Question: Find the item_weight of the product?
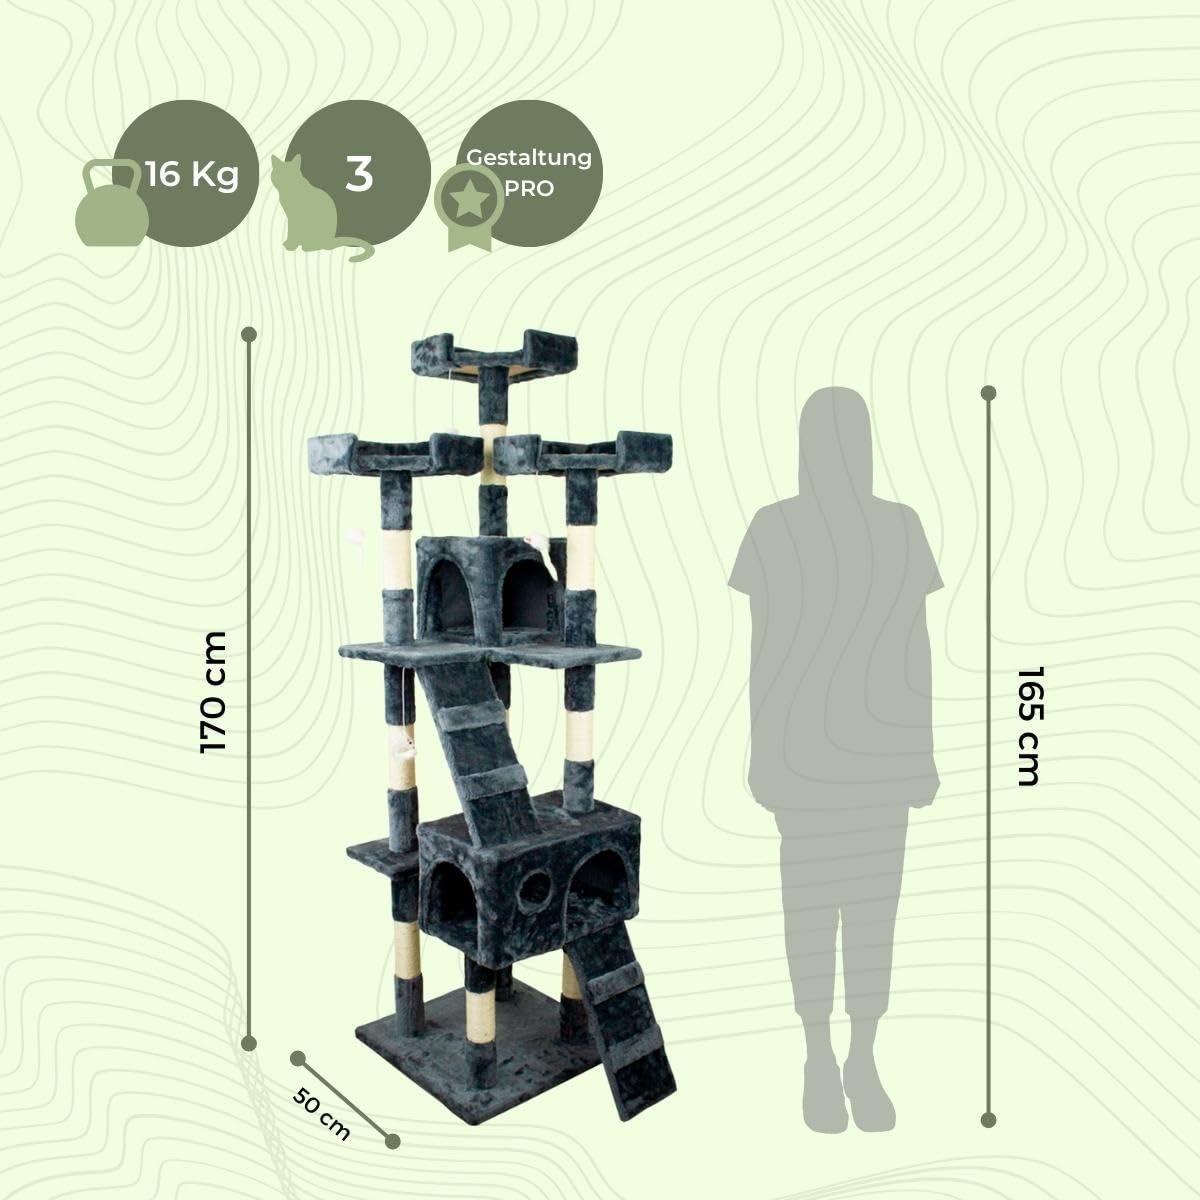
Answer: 16.0 kilogram